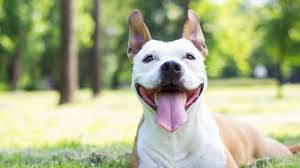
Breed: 203-n000015-Staffordshire_bullterrier